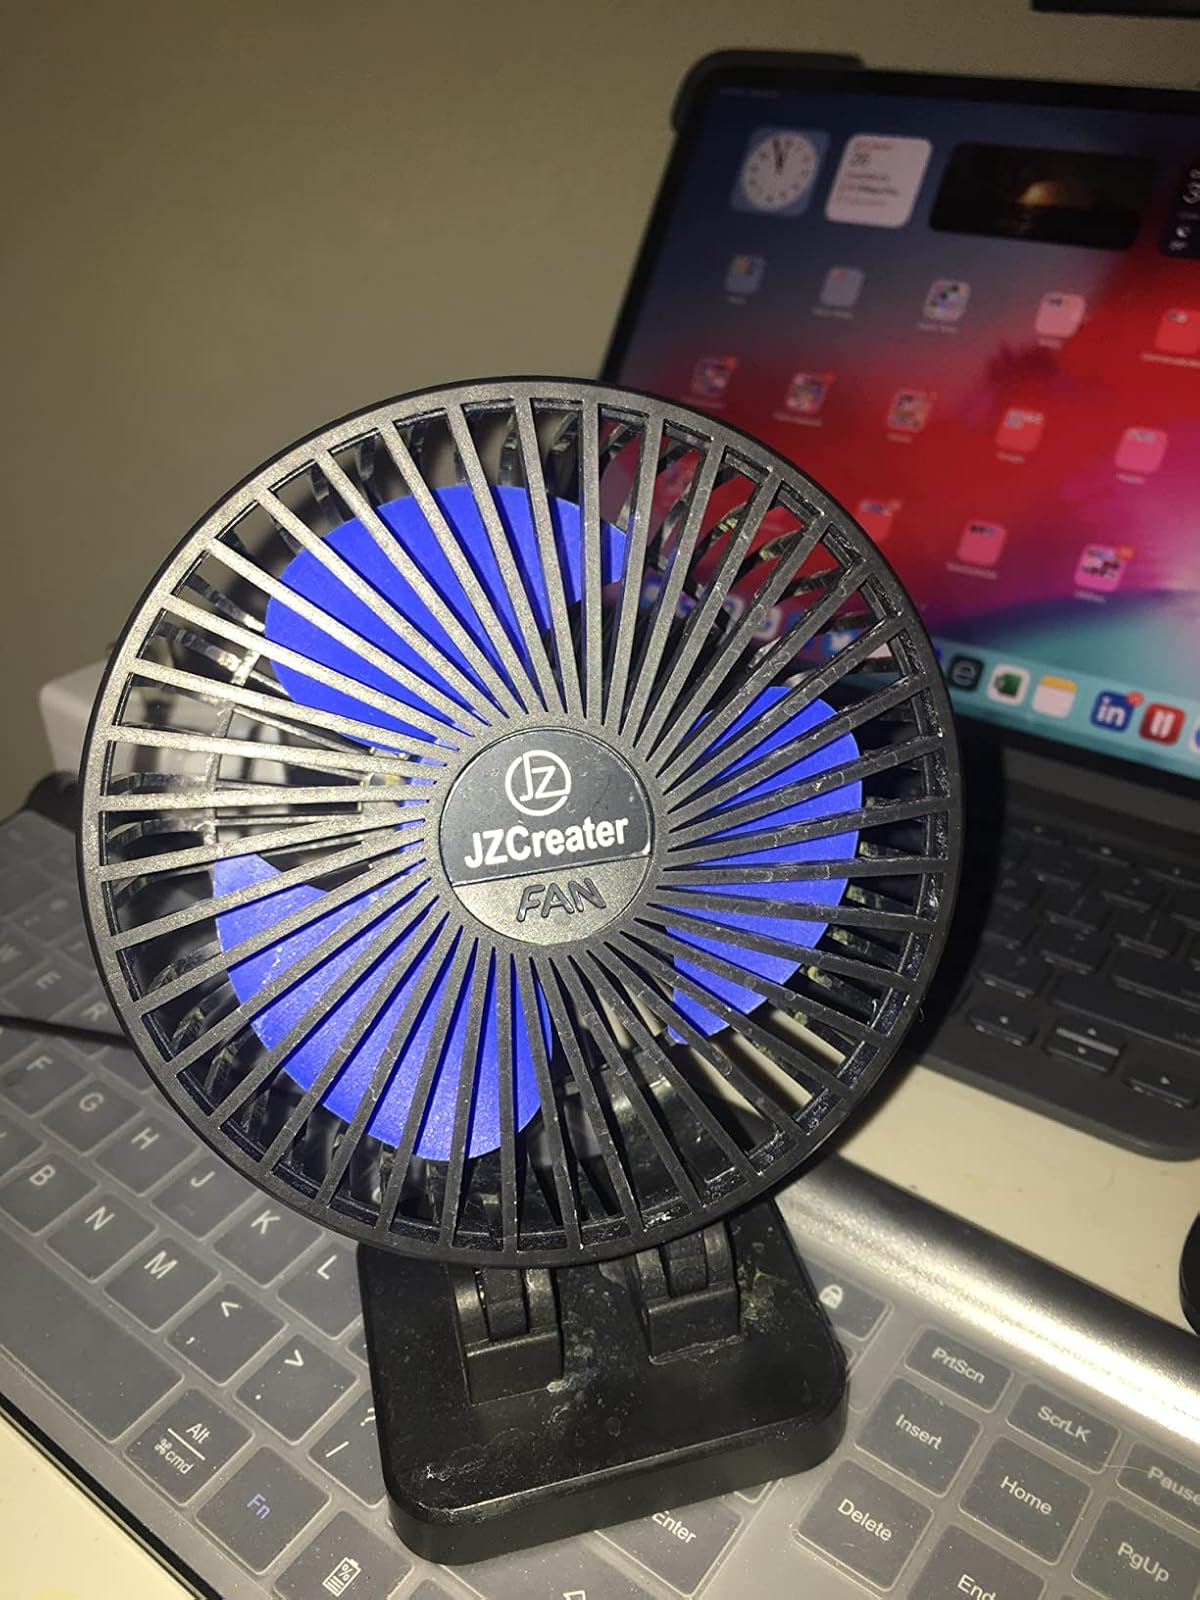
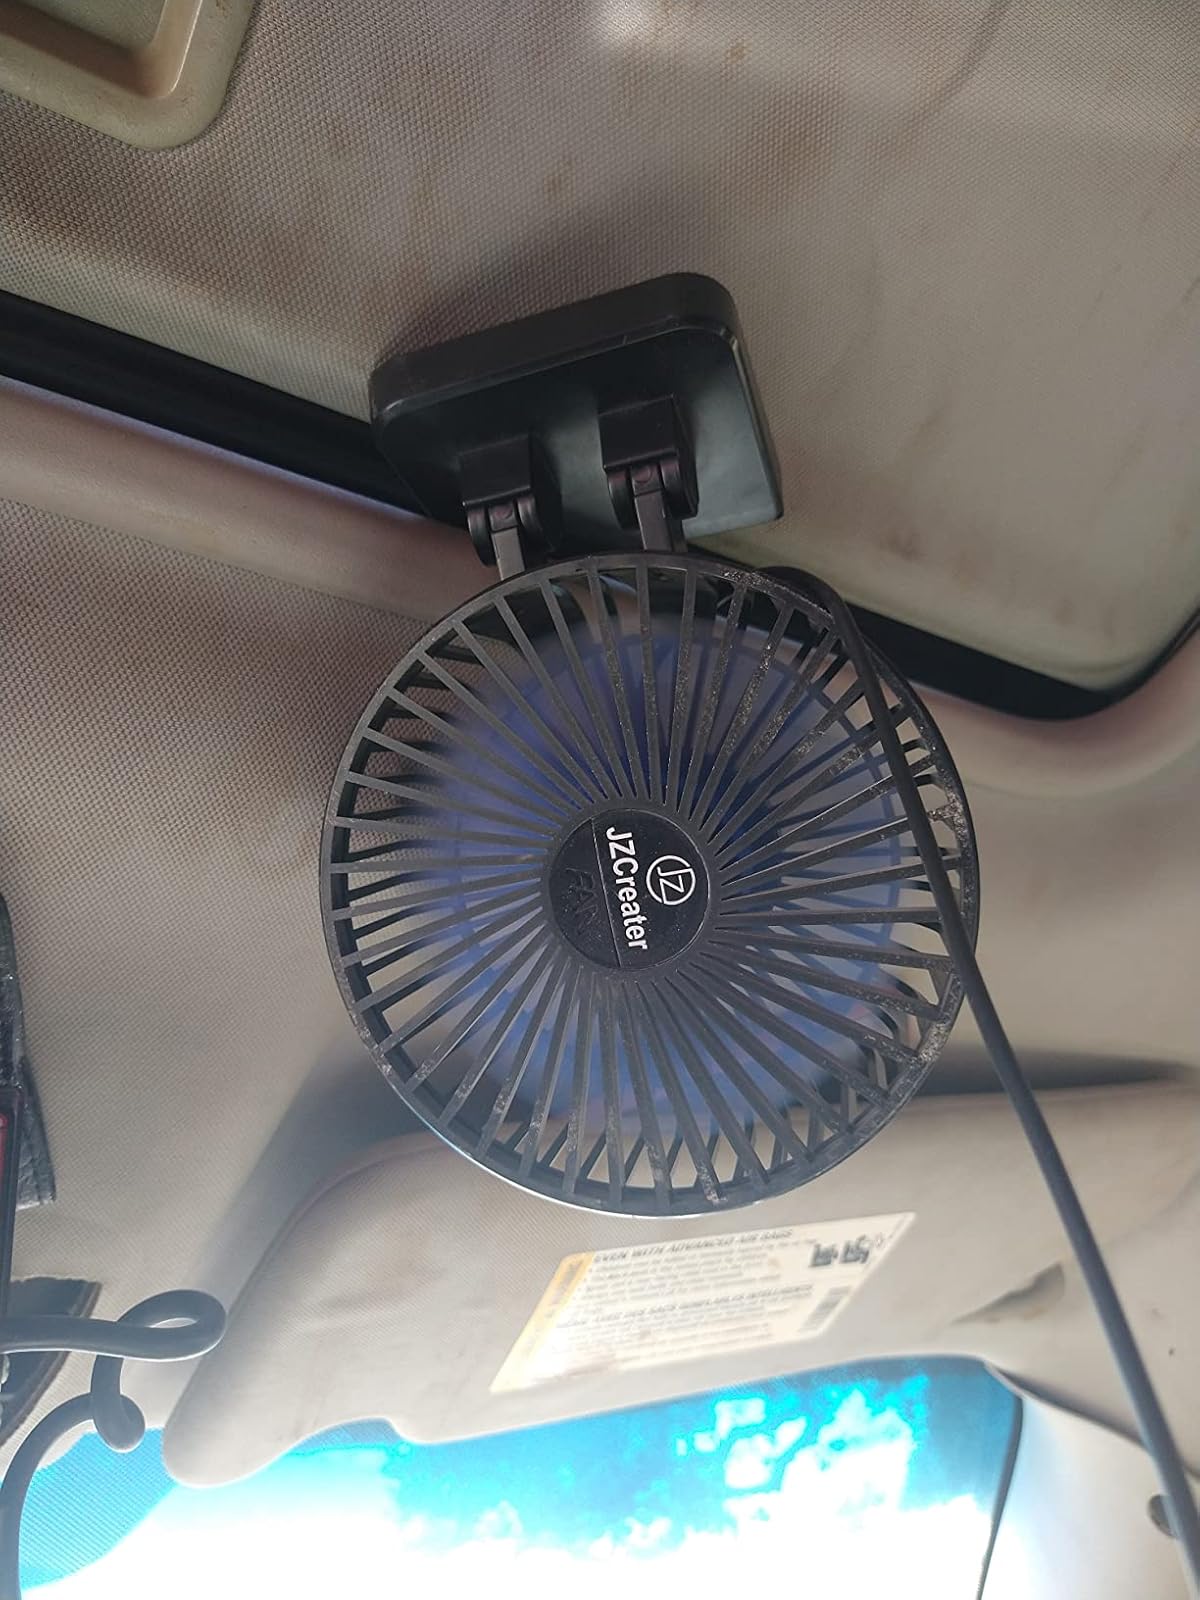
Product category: fan
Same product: yes